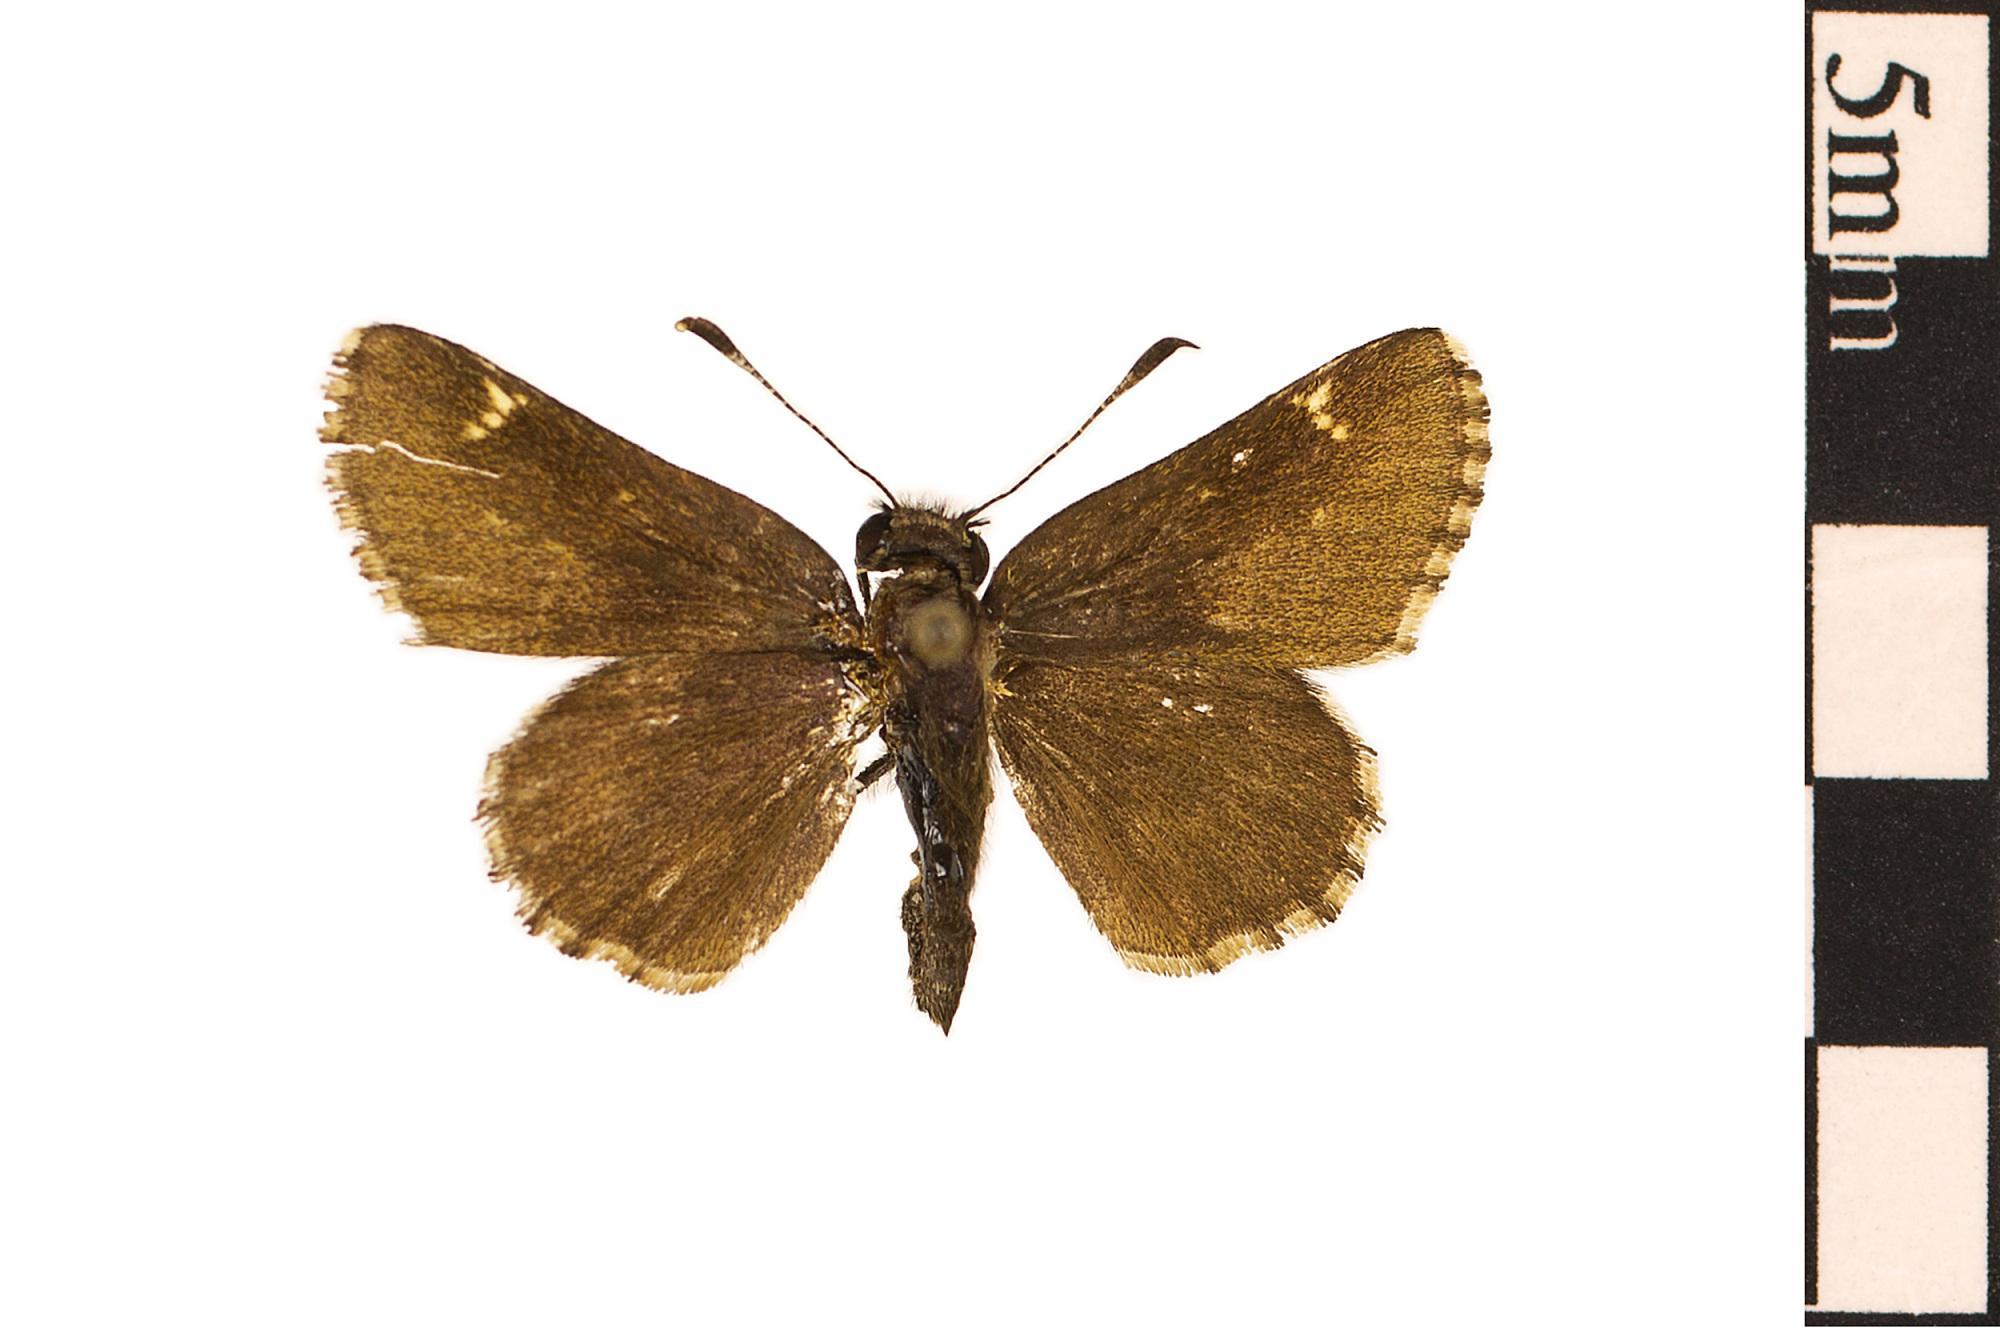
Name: Roadside Skipper
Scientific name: Amblyscirtes vialis
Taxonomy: Animalia, Arthropoda, Hexapoda, Insecta, Lepidoptera, Hesperiidae, Hesperiinae